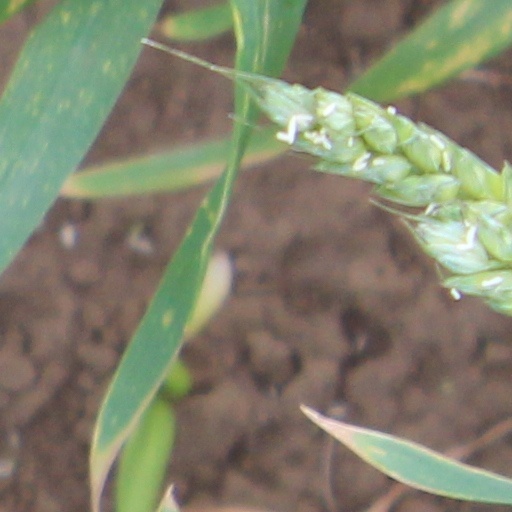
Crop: wheat